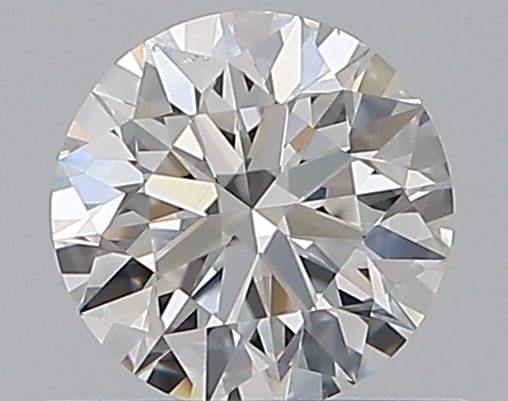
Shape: round
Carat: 0.5
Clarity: SI1
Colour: E
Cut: EX
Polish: EX
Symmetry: EX
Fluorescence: N
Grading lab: GIA
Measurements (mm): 5.07 x 5.09 x 3.16